Lerkendal Stadion

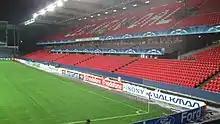
The Hent Stand was built in 1996 and is the oldest remaining part of the stadium.

Lerkendal Stadion consists of four, three-tier grandstand without corners. The stadium has a capacity for 21,405 spectators, of which 1,338 are in club seating and luxury boxes on the center tier of all four stands. The Hent Stand on the north side of the pitch, built in 1996, is the largest and the only to have red seats. It holds a capacity of 7,457 spectators. Originally named the Adidas Stand, it was renamed before the 2013-season. Opposite lies the EiendomsMegler1 Stand, which was completed in 2002. In addition to change rooms and an honor stand, it has a capacity for 6,194 spectators. The Rema Stand to the west, opened in 2001, houses the supporter shop, a pizza restaurant and commercial offices. The upper tier has since its opening been used as a family tier. While the lower tier was used by Kjernen, Rosenborg's singing supporters. Since Kjernen in 2009 moved to the upper tier of the opposite Adressa Stand, the whole Rema Stand has been used as a family stand. The Adressa Stand opened at the same time, and both have a seating capacity for 3,810 people. The latter hosts office space for Rosenborg Arena and the football district, as well as change rooms for the training pitch. The upper tier is used by Kjernen, Rosenborg's supporter club. The lower tier was earlier used by the away fans. But after Kjernen's move to the upper tier, the away fans was moved to the western end of the Hent stand. The pitch has Desso GrassMaster, a natural grass pitch with artificial fibers sown in for increase strength. This includes an automatic watering system and a built-in heating below the surface.